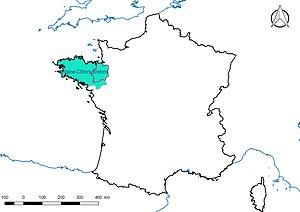
Découpage du département d'Ille-et-Vilaine (France) en Territoires de compétences crues.
Le risque inondation est un des risques majeurs susceptibles d'affecter le département d'Ille-et-Vilaine. Il se caractérise par la possibilité qu'un aléa de type inondation se produise et occasionne des dommages plus ou moins importants aux enjeux humains, économiques ou environnementaux situés sur le territoire départemental.